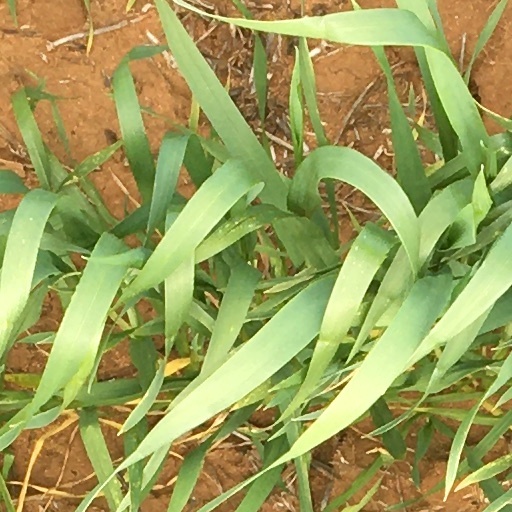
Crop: wheat